Rodrigo Palacio

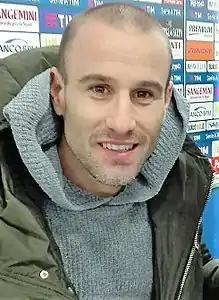
Palacio in 2017

Rodrigo Sebastián Palacio Alcalde (born 5 February 1982) is a former professional footballer who played as a second striker. He is the son of José Ramón Palacio, a historic player of Club Olimpo during the 1980s. Palacio holds a Spanish passport, allowing him to be counted as an EU player.